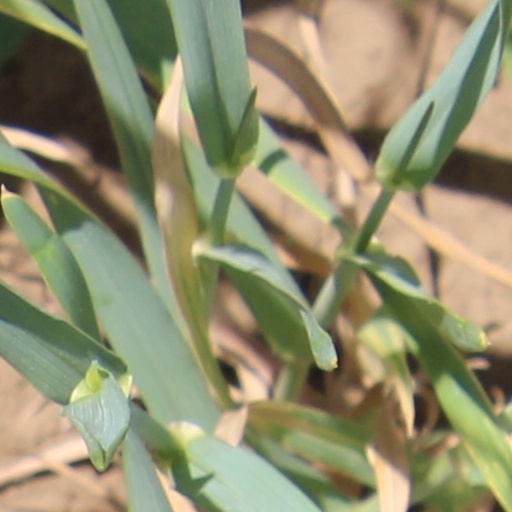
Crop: wheat